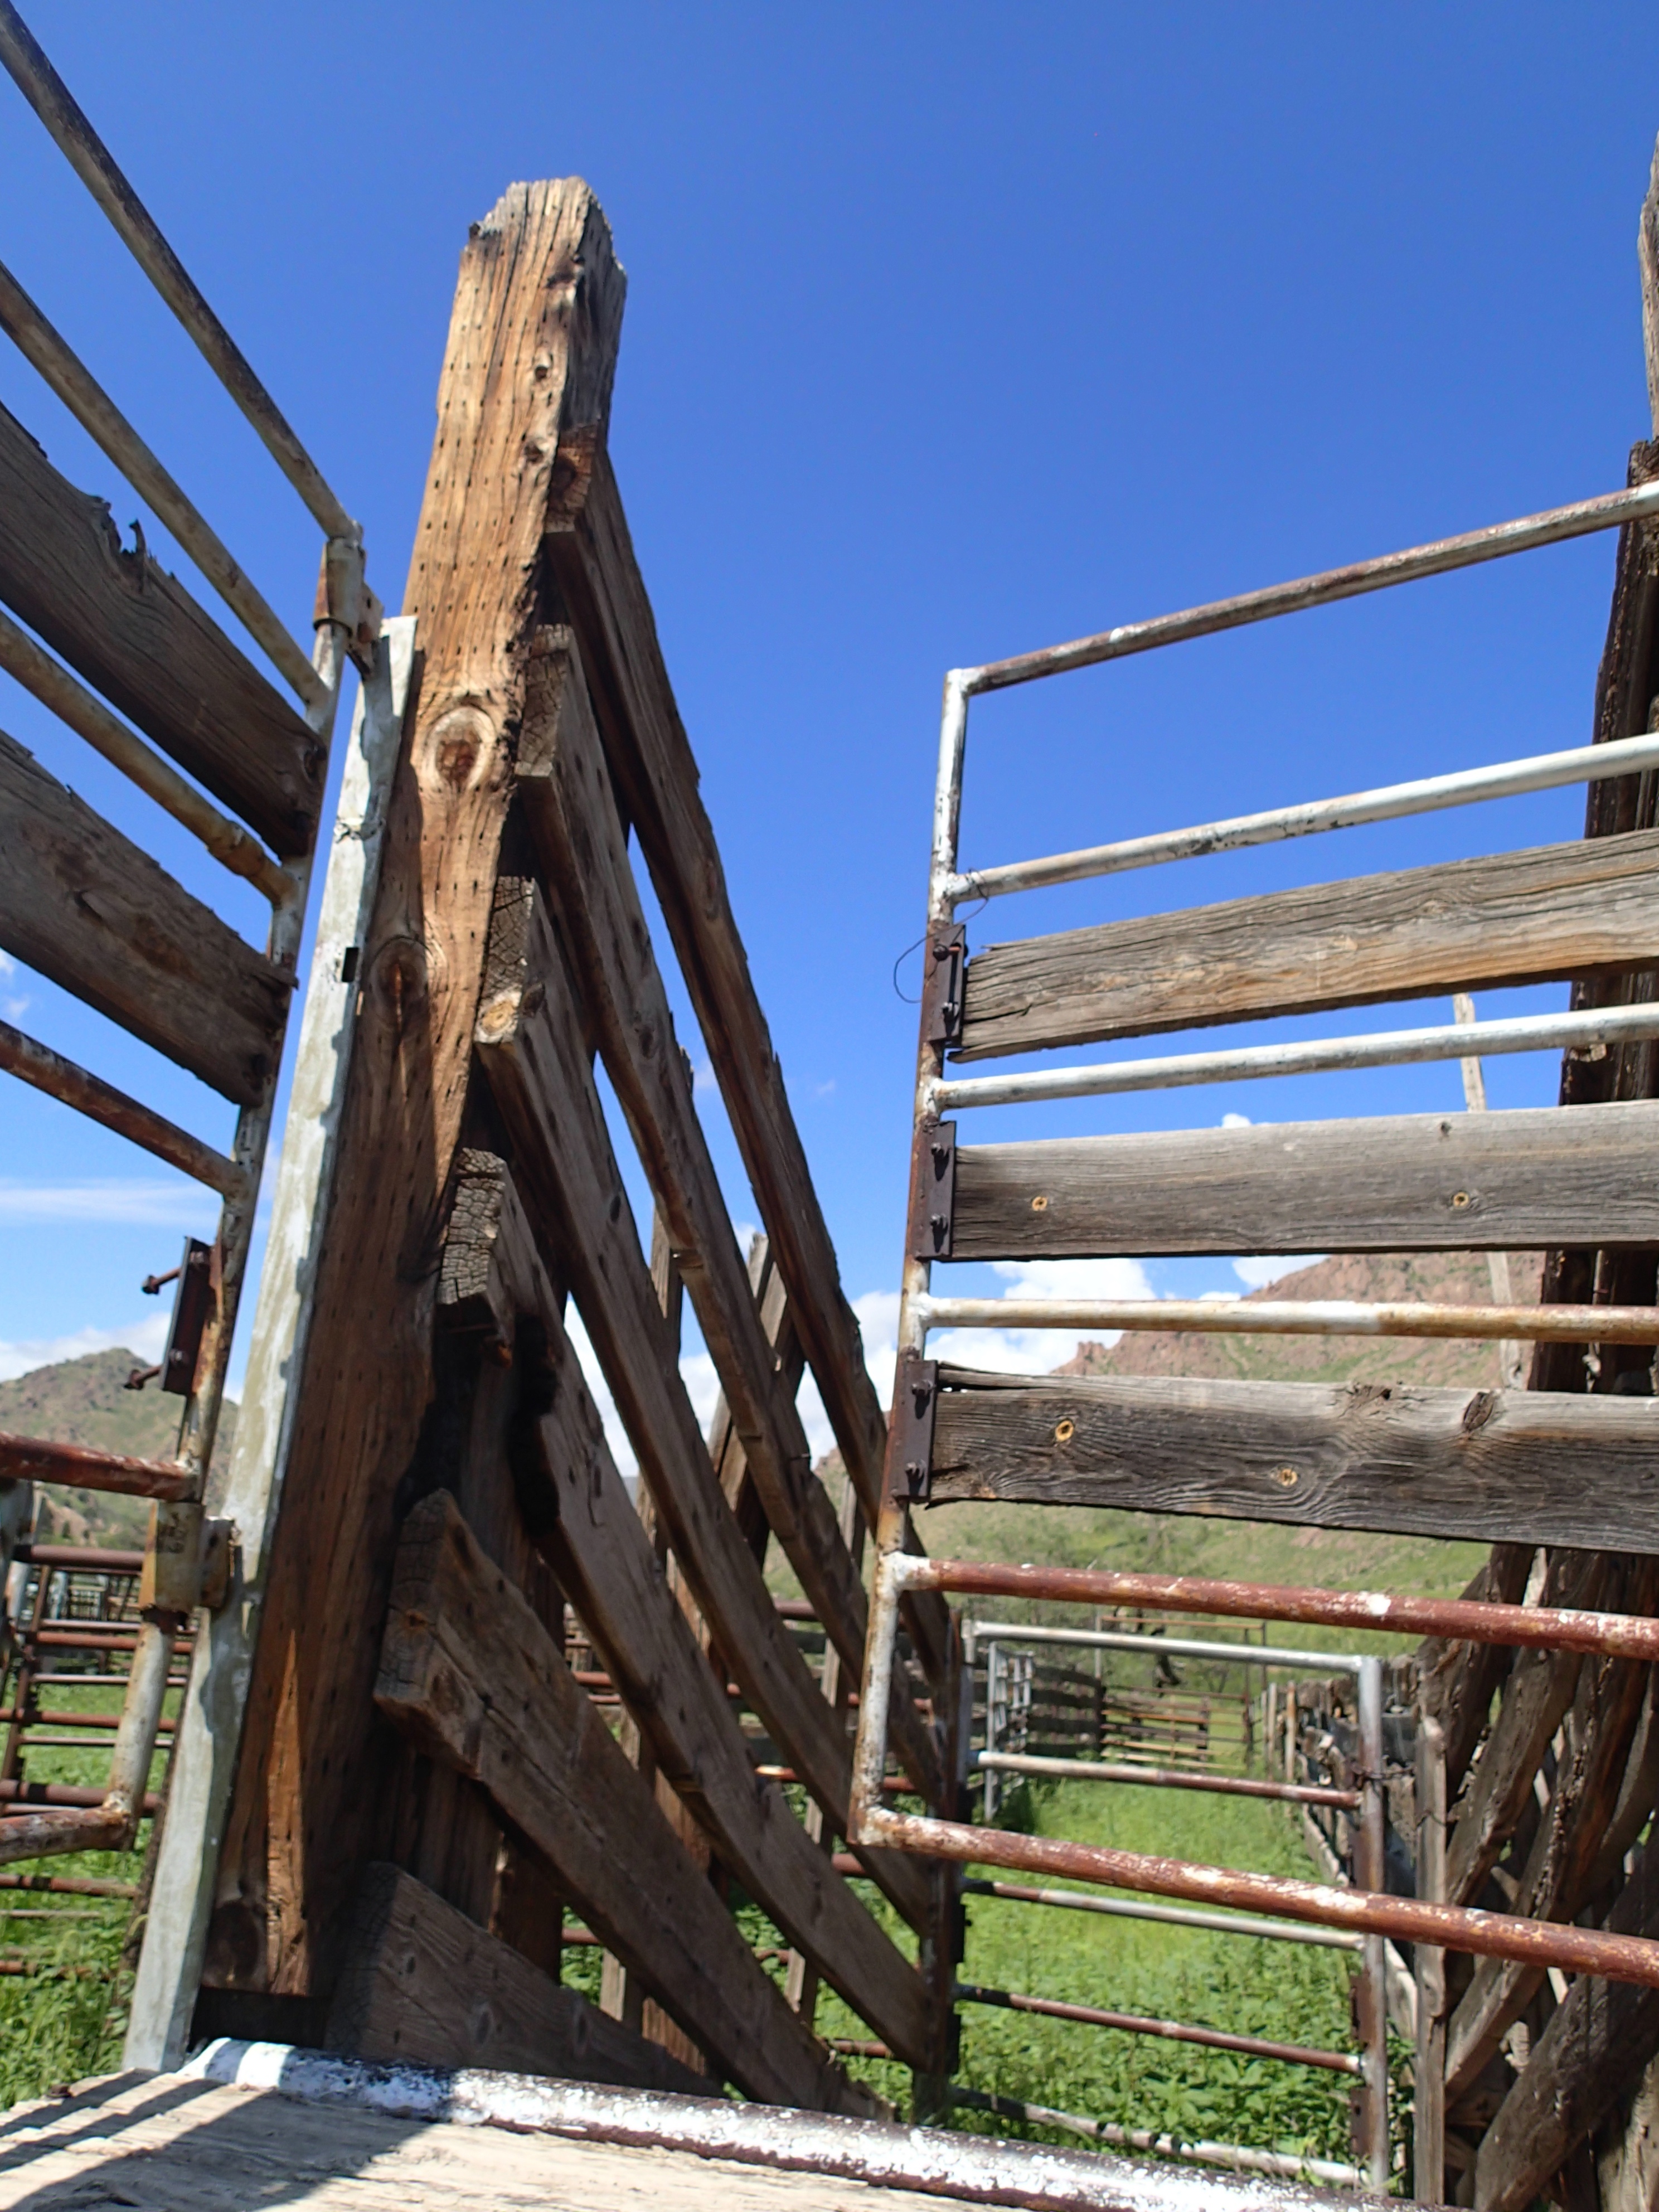
architecture, wood, house, roof, home, walkway, construction, property, horseshoecanyon